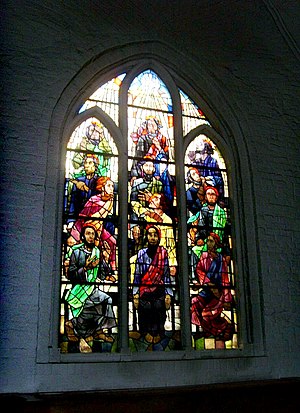
Berta Katharina Lassen
Glasmalerier i Sct. Marie Kirke i Flensborg
Berta Katharina Lassen eller Käte Lassen var en tysk kunstmaler fra Flensborg.